Paul Merton

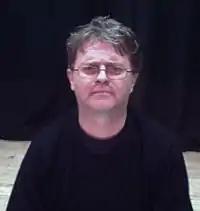
Merton at Ely Maltings in 2007, after giving a talk on his book "Silent Comedy"

He was rumoured to be a possible new host of "Countdown" to replace both Richard Whiteley and his successor, Des Lynam, but decided not to pursue this.